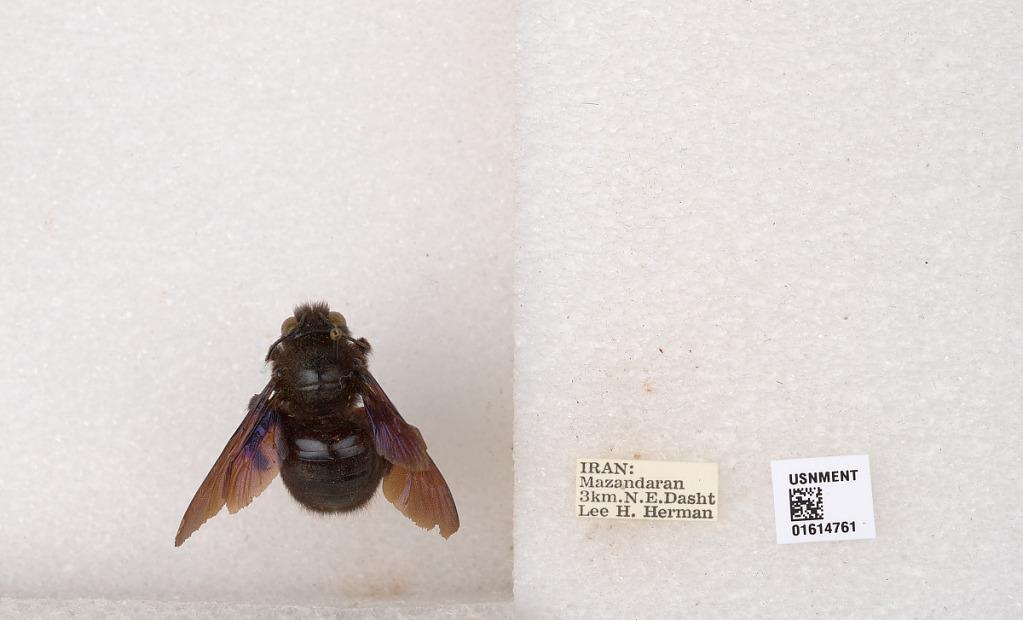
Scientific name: Xylocopa
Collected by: L. Herman
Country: Iran
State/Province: Mazandaran
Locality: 3 km. N.E. Dasht